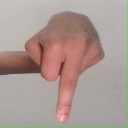
अक्षर: प